Roger Freeing Angelica (Ingres)

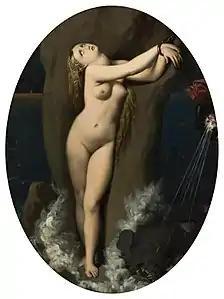
"Angelica", 1859, São Paulo Museum of Art

Ingres received the commission for the work in 1817 and completed it in 1819. When it was exhibited at the Paris Salon of 1819 alongside his "Grande Odalisque", the work was criticised for the treatment of Angelica's figure, described by the art historian Théophile Silvestre as "Angelica with goitres" and by the painter Henry de Waroquier as "triple-breasted Angelica". Comte de Blacas, the French ambassador to the Vatican, acquired the painting for King Louis XVIII. It was installed above a doorway in the throne room of Versailles from 1820 until 1823 before being relocated to the Musée du Luxembourg. It was Ingres' first painting to enter a public collection.